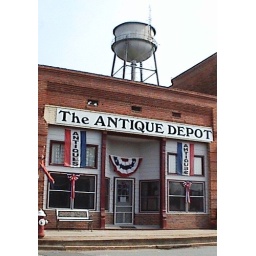
Antique Depot & water tower in Historic Waxhaw